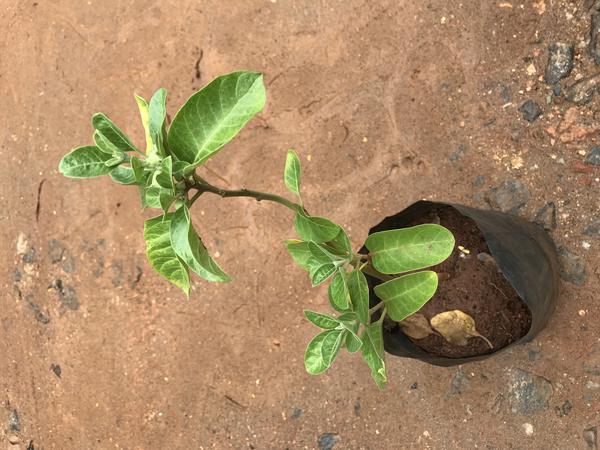
Plant: Ashwagandha